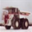
Label: truck